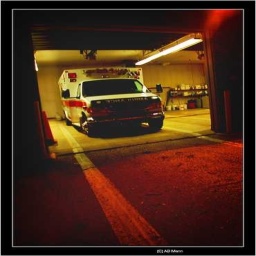
Label: ambulance